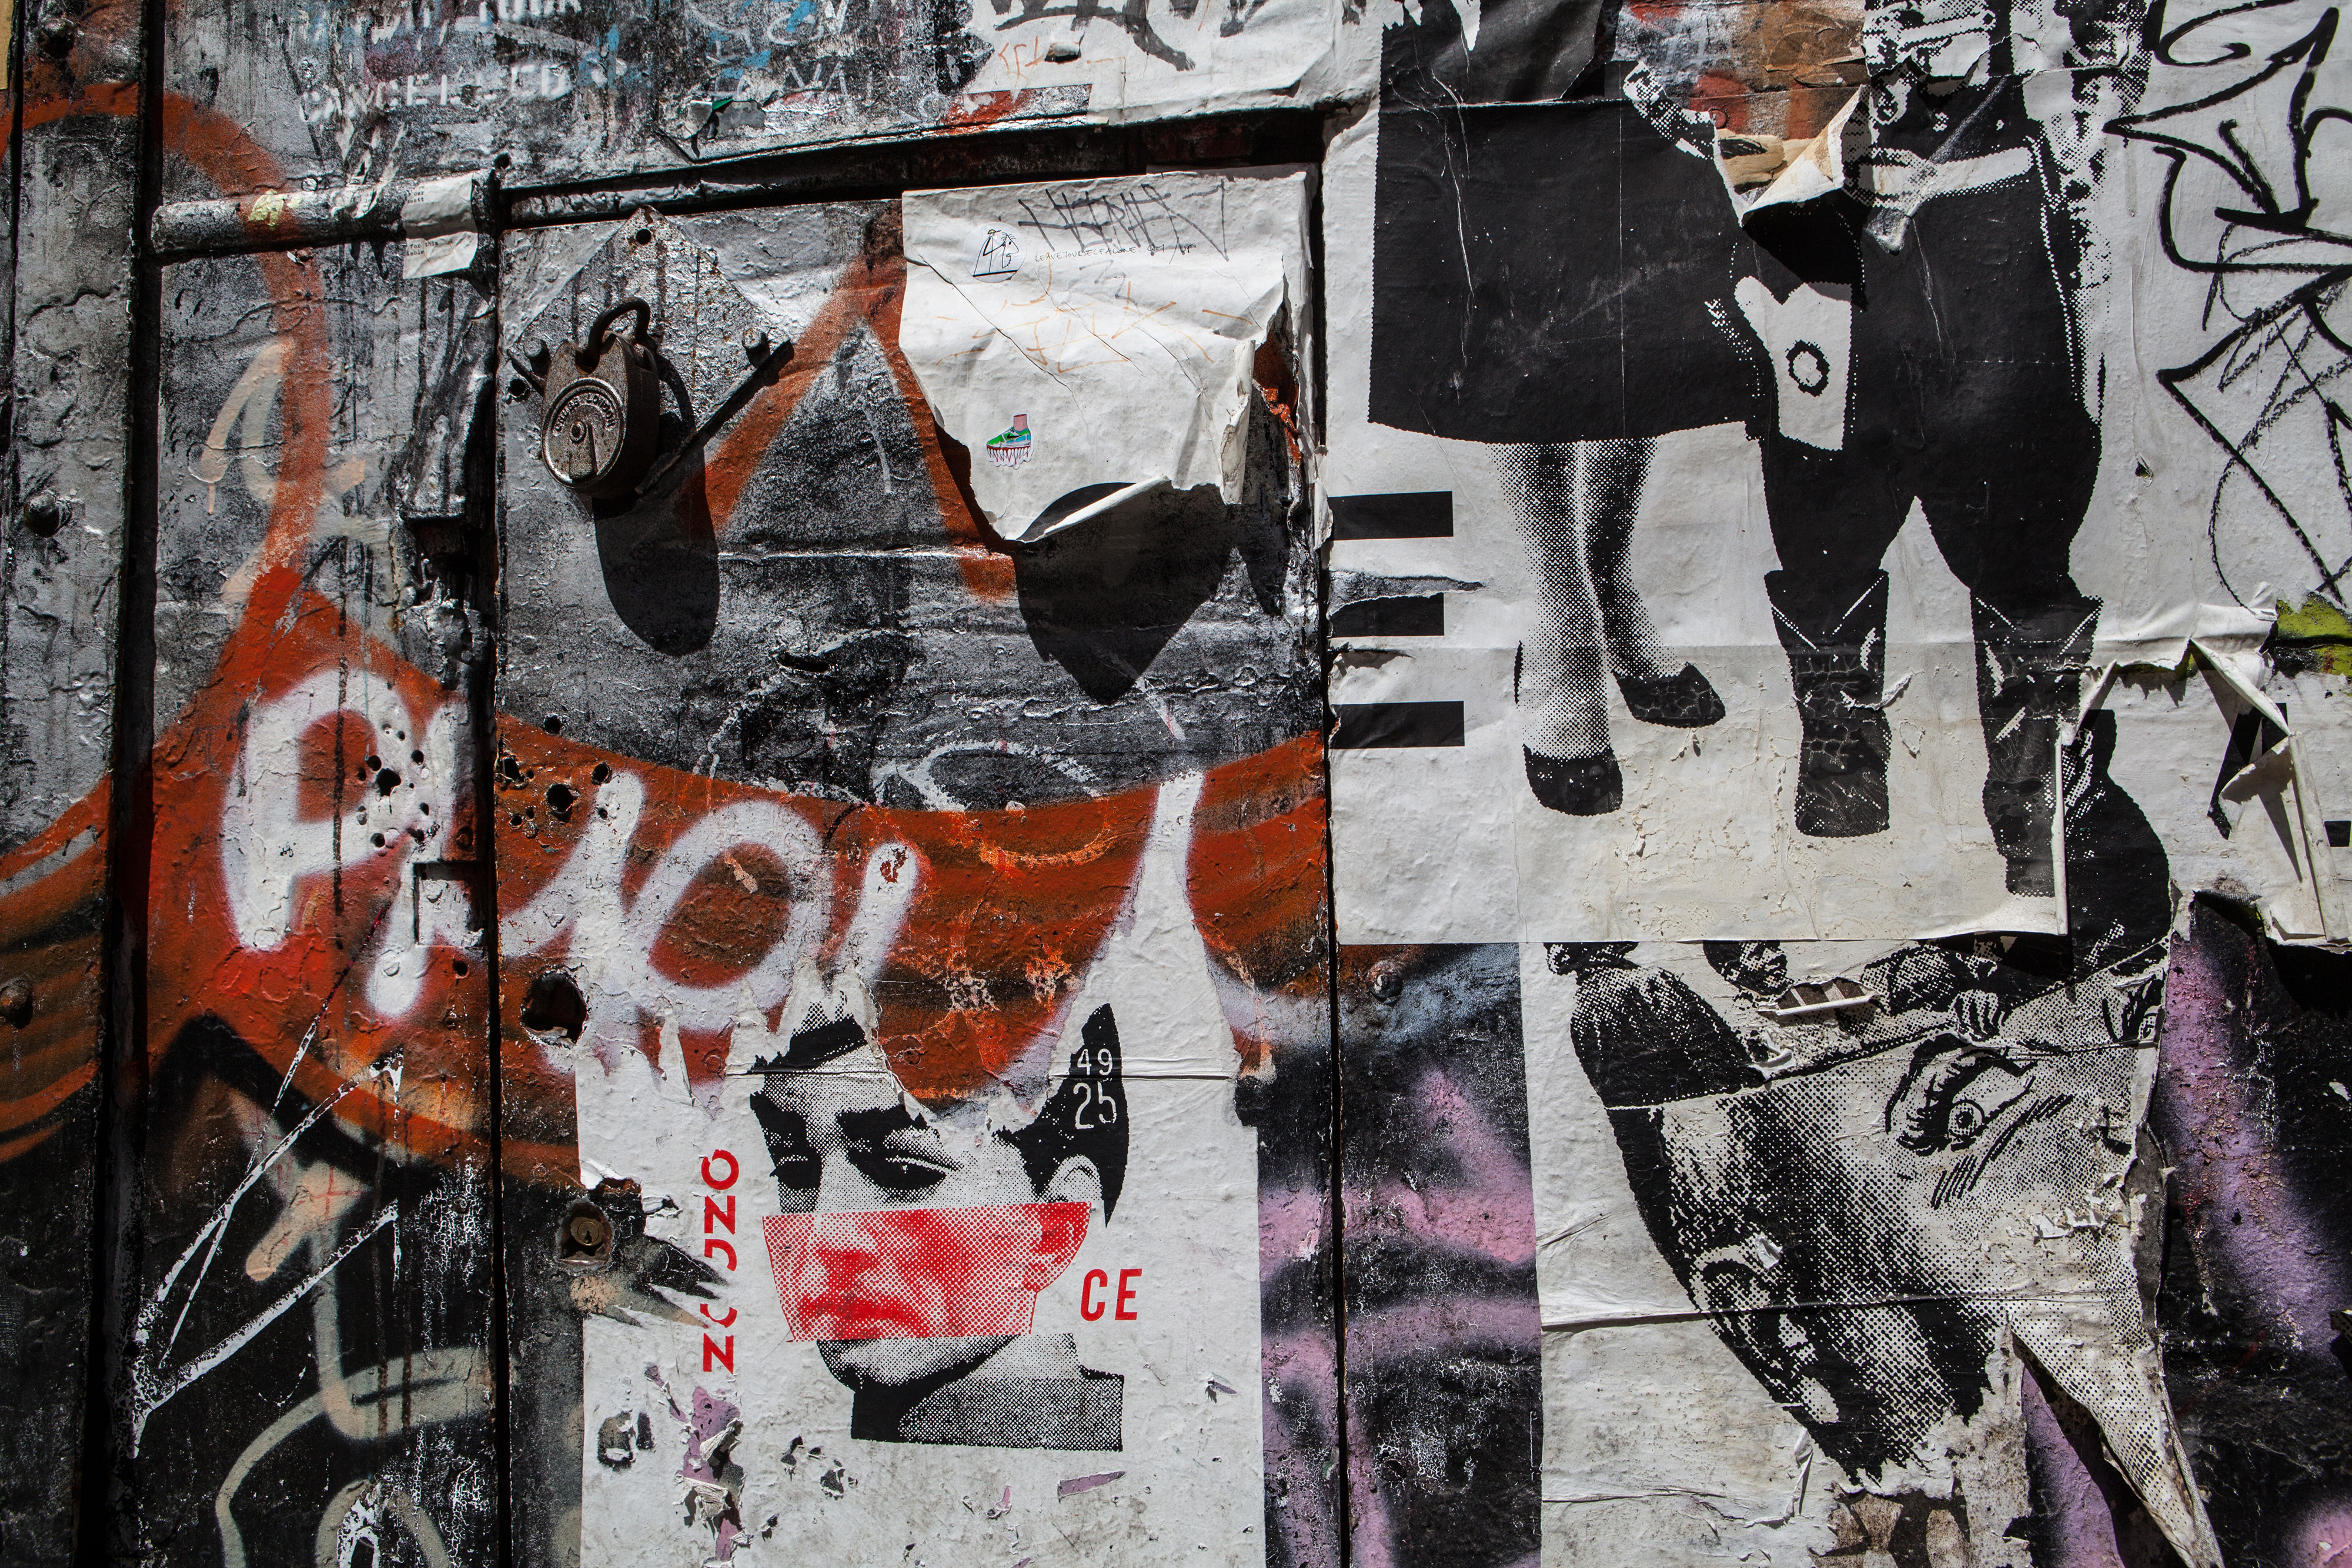
street art, wall, art, urban area, graffiti, visual arts, street, tree, photography, mural, road, city, style, modern art, illustration